Mount Moriah Cemetery (Philadelphia)

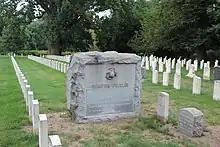
The Naval Plot contains 2,400 U.S. Navy officers and seamen

Mount Moriah Cemetery was established by an act of the Pennsylvania Legislature and incorporated on March 27, 1855. The cemetery was expanded to approximately 380 acres, spanning Cobbs Creek into the Borough of Yeadon in adjacent Delaware County, making it the largest cemetery in Pennsylvania.